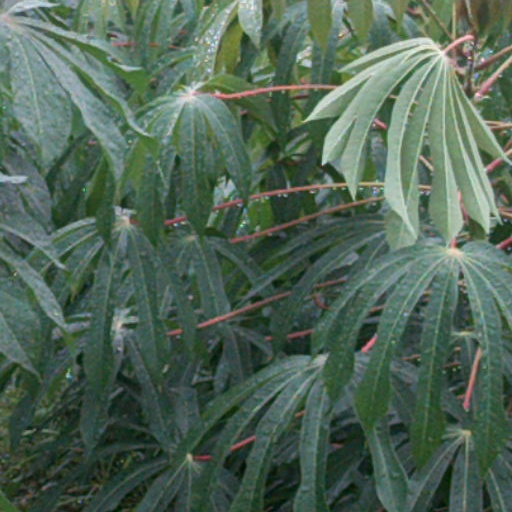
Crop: cassava